Question: Please indicate a possible affordance area of knife that can be used for holding
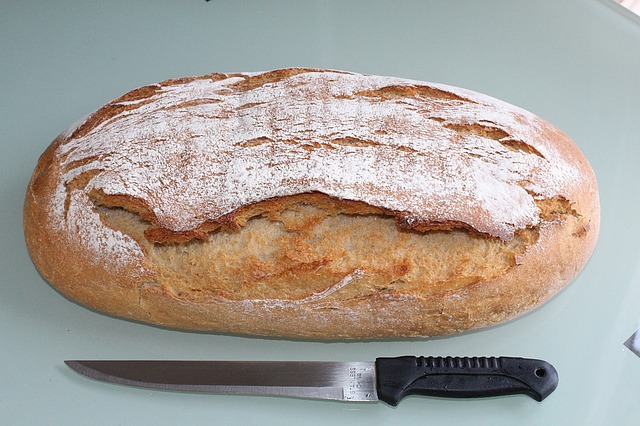
Answer: [374, 357, 561, 409]